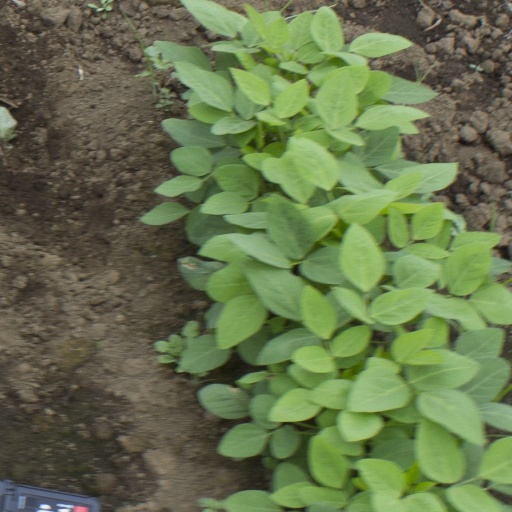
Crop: soybean